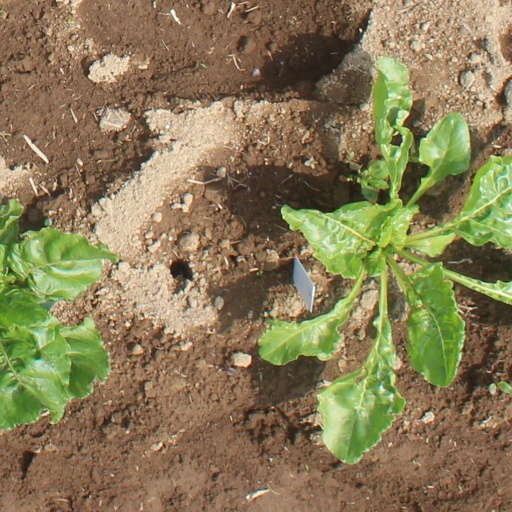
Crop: sugar beet